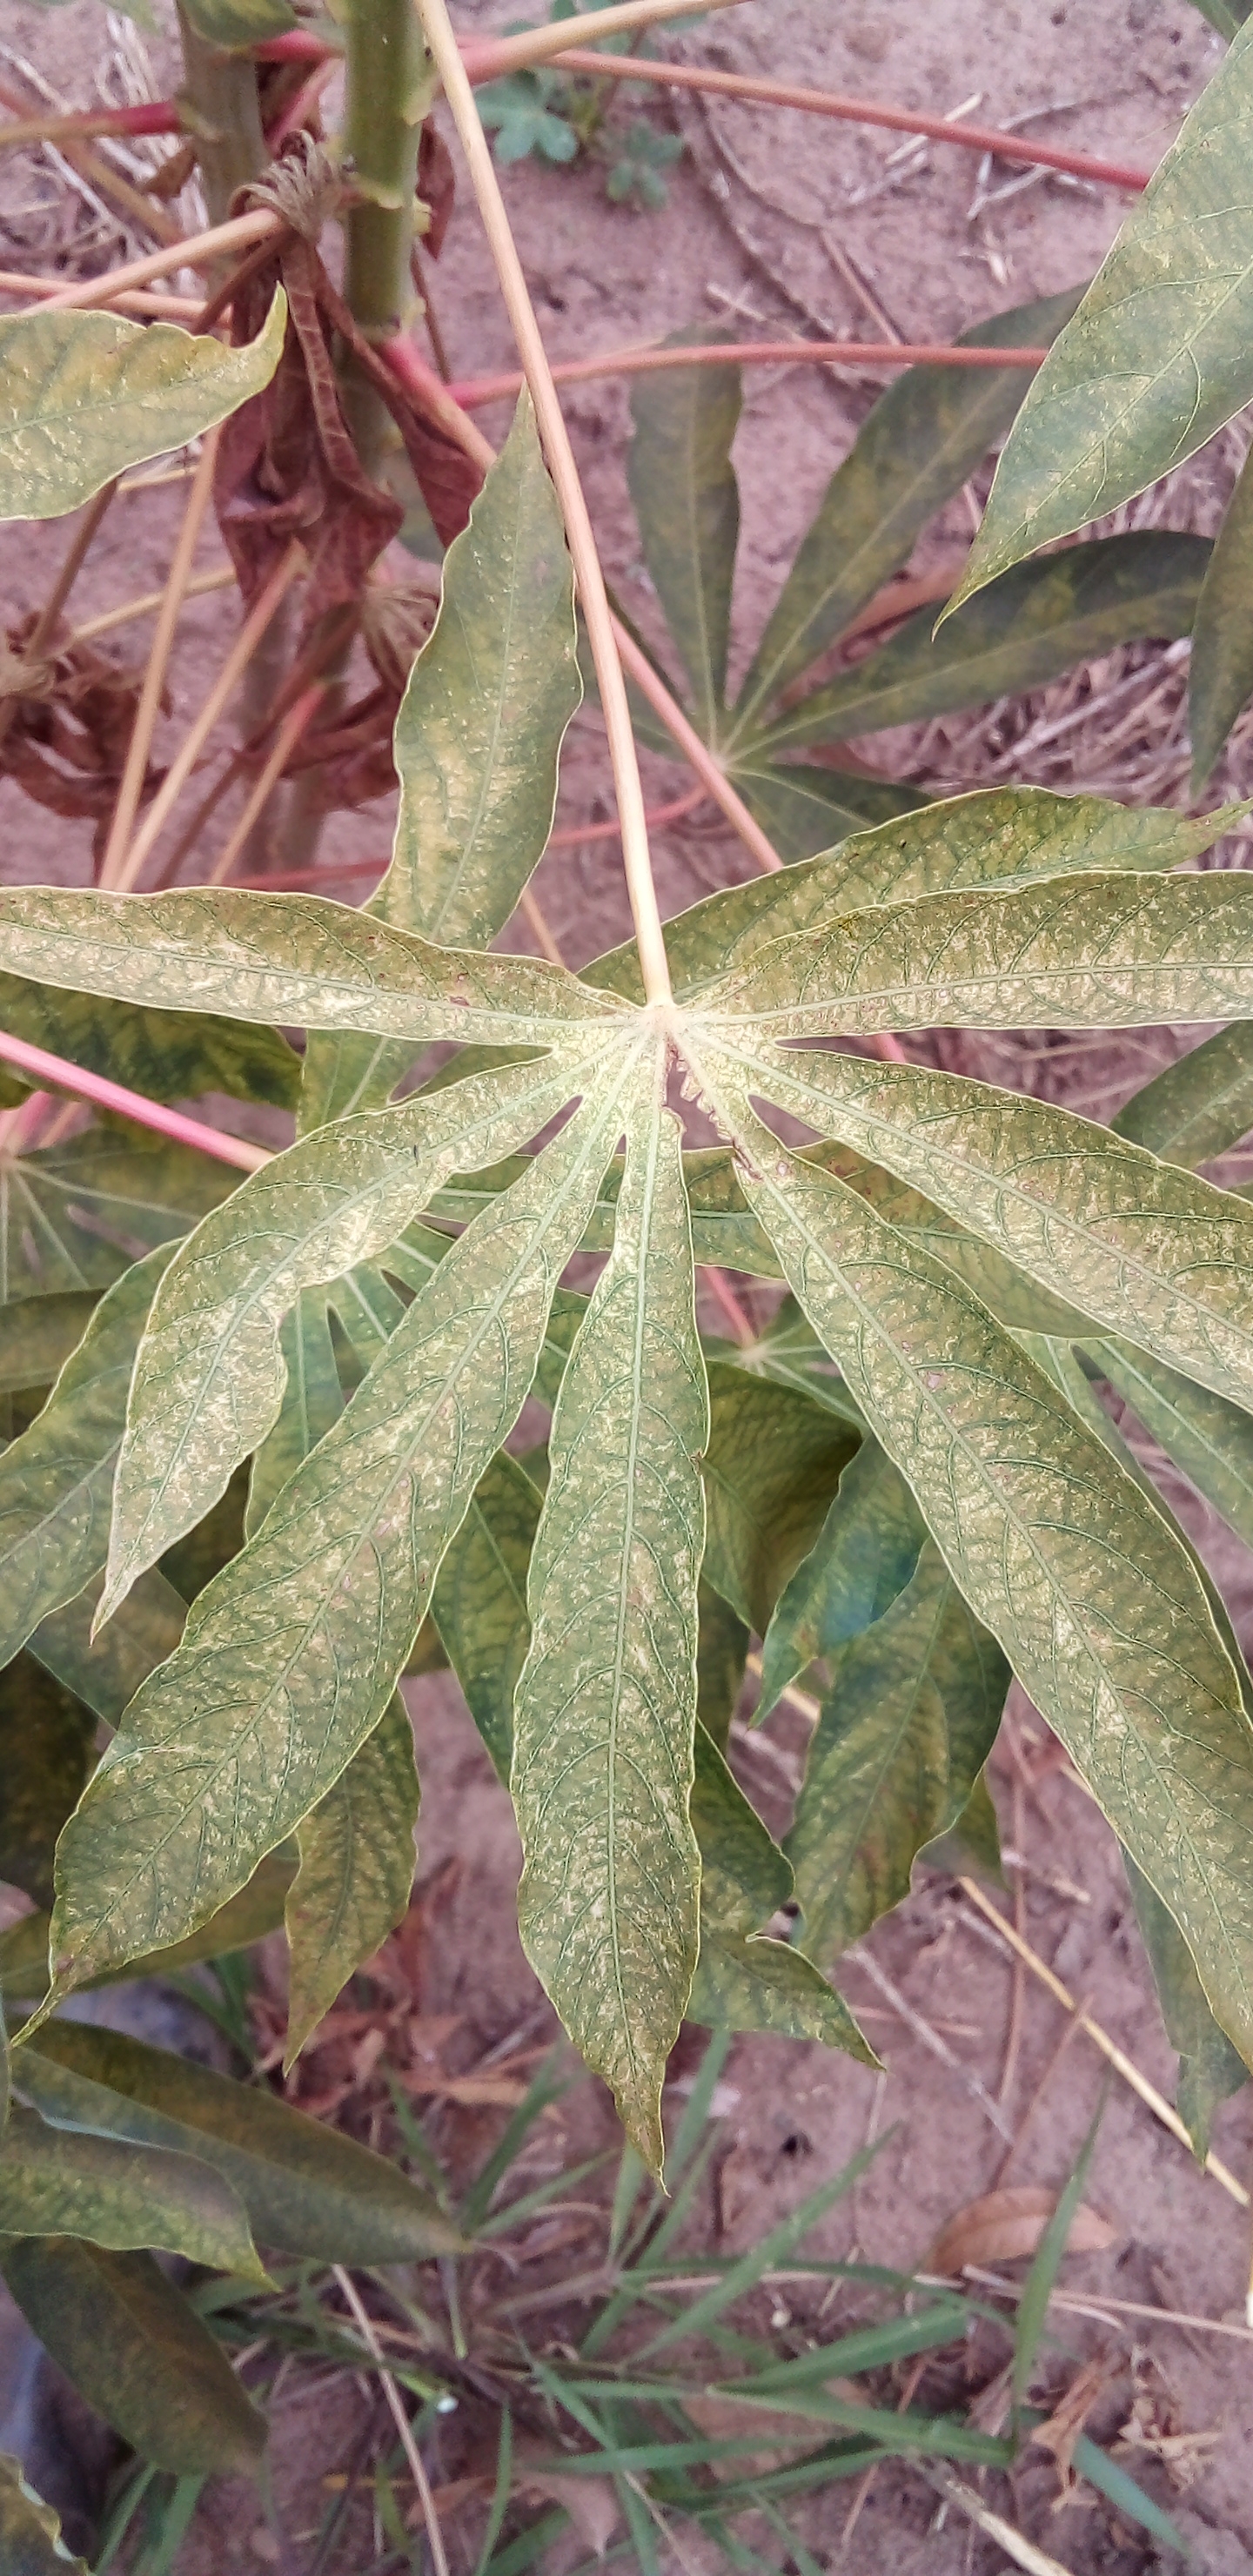
Label: cassava mosaic disease (cmd)